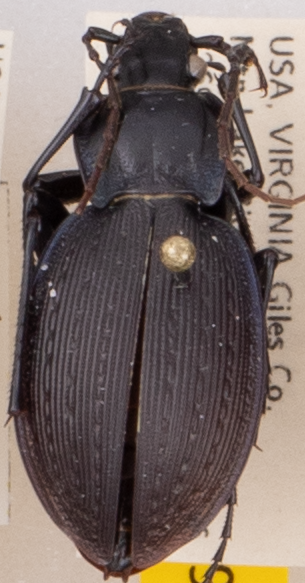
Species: Carabus goryi
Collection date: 2021-06-15
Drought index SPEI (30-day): -0.51
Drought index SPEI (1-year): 0.718
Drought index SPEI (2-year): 1.28